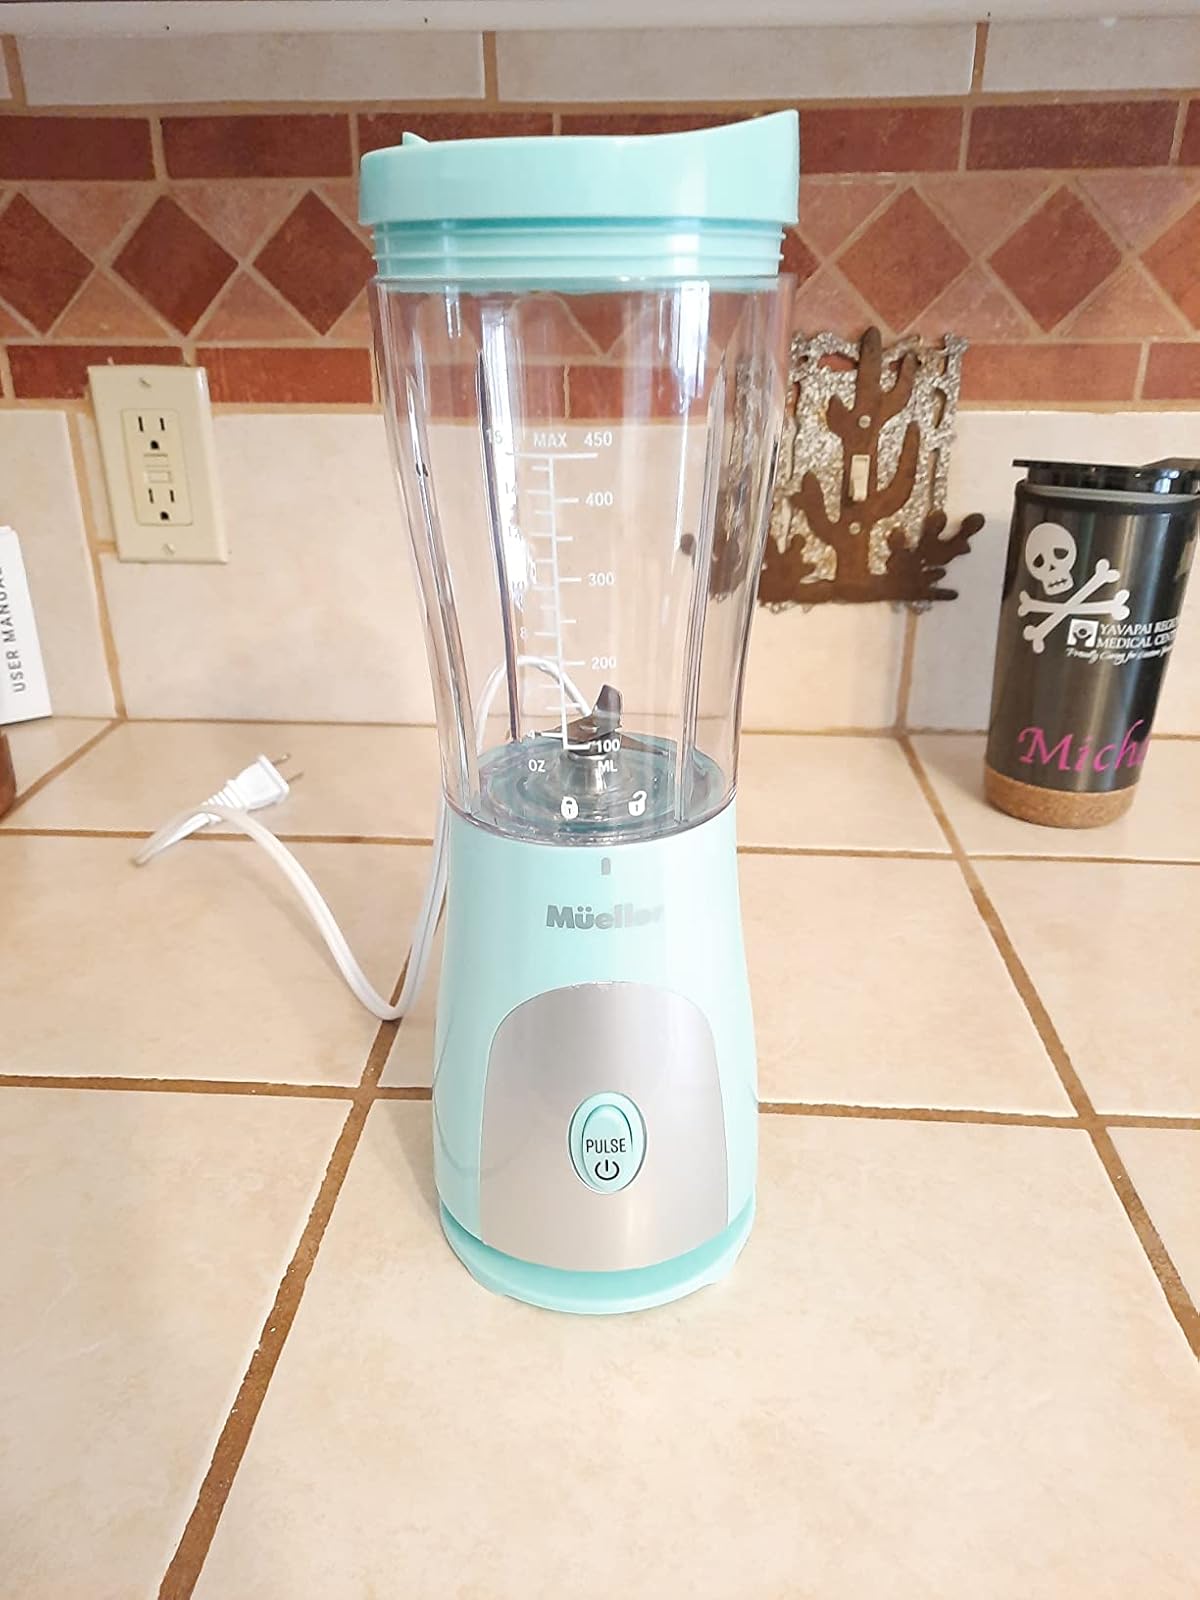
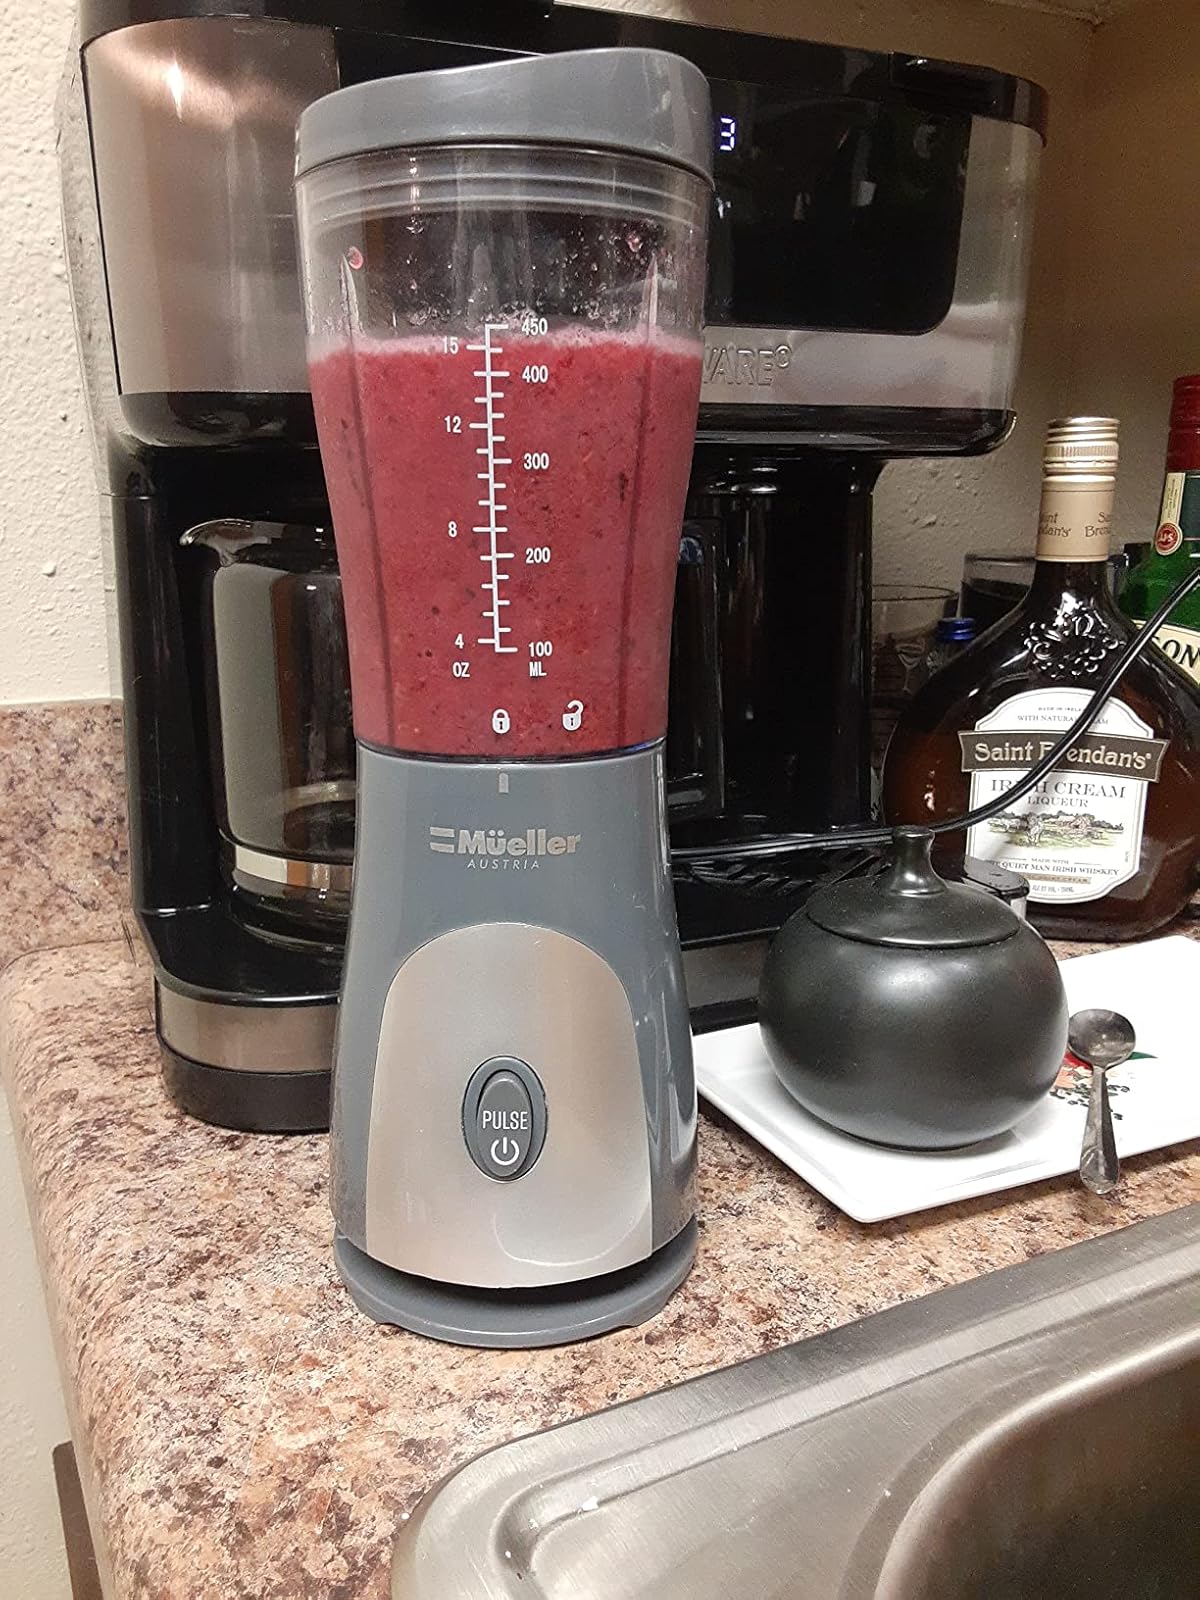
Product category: items_blender
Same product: no